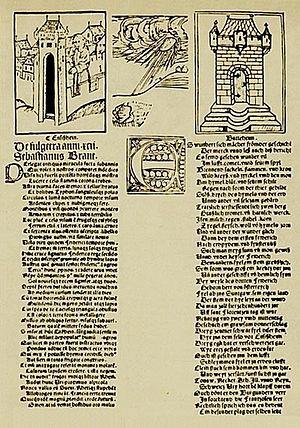
Albrecht Dürer, peintre graveur de la Renaissance allemande, assista en 1492 à la chute de la météorite d'Ensisheim, première météorite répertoriée en Occident.